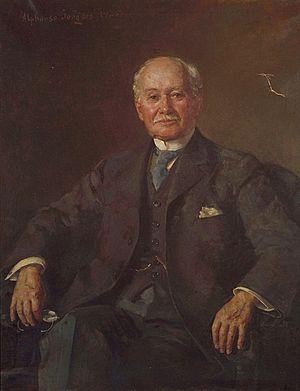
Portrait représentant Hugh Graham, homme d'affaires montréalais